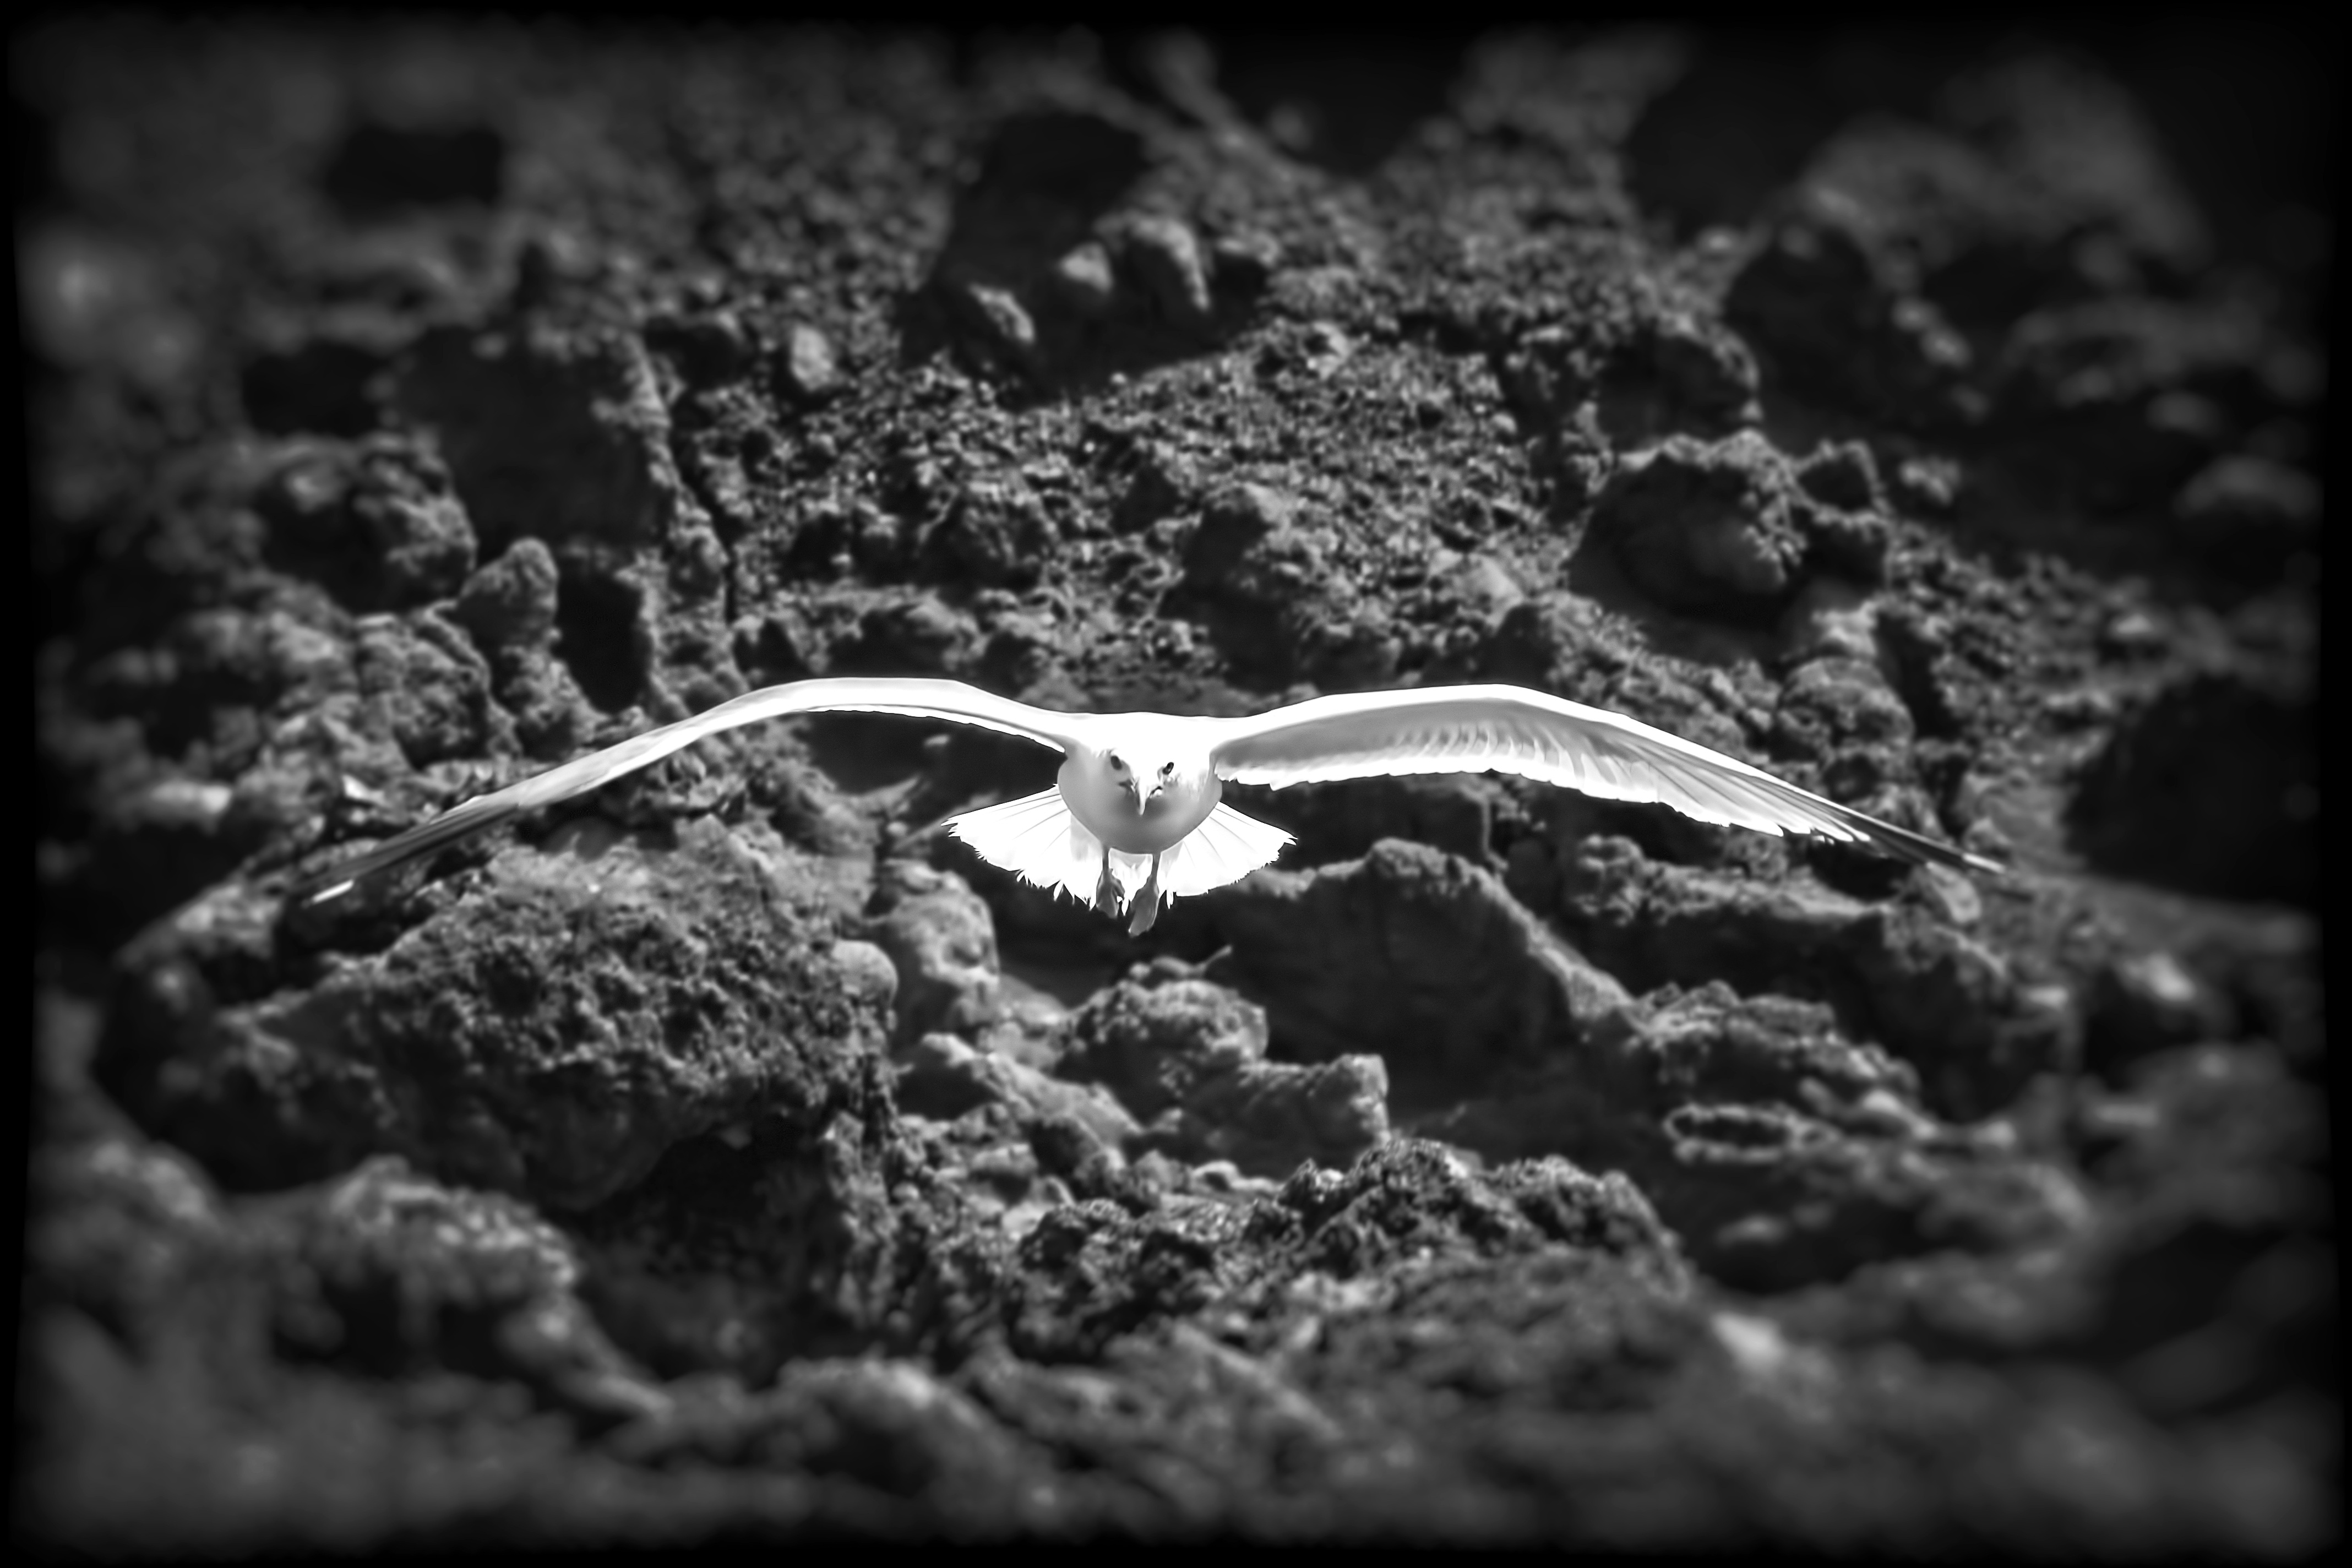
bird, black and white, white, photography, fly, seagull, biology, black, monochrome, fauna, invertebrate, sw, macro photography, lanzarote, monochrome photography